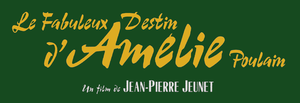
Den fabelagtige Amélie fra Montmartre
Udsnit af filmplakaten.
Den fabelagtige Amélie fra Montmartre er en fransk romantisk komedie, der er instrueret af Jean-Pierre Jeunet.